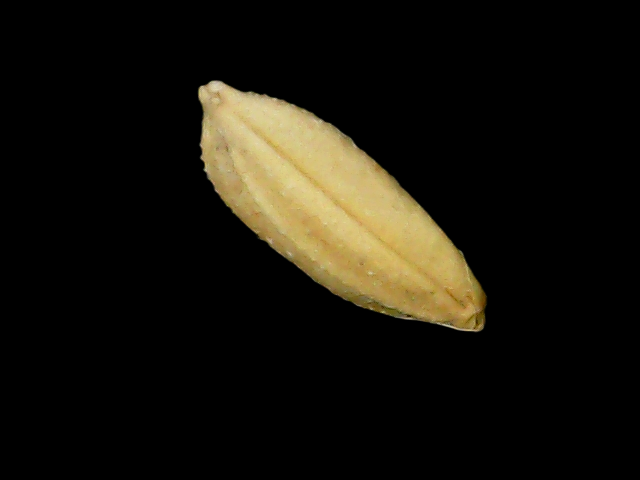
Rice variety: Binadhan10